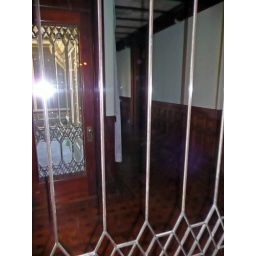
Winchester House window in door